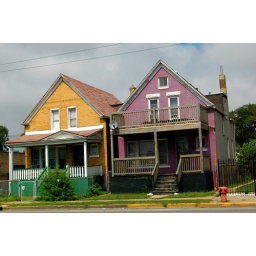
colorful houses on South Chicago Avenue near 69th